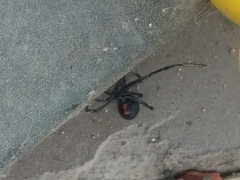
Species: Lactrodectus_hesperus